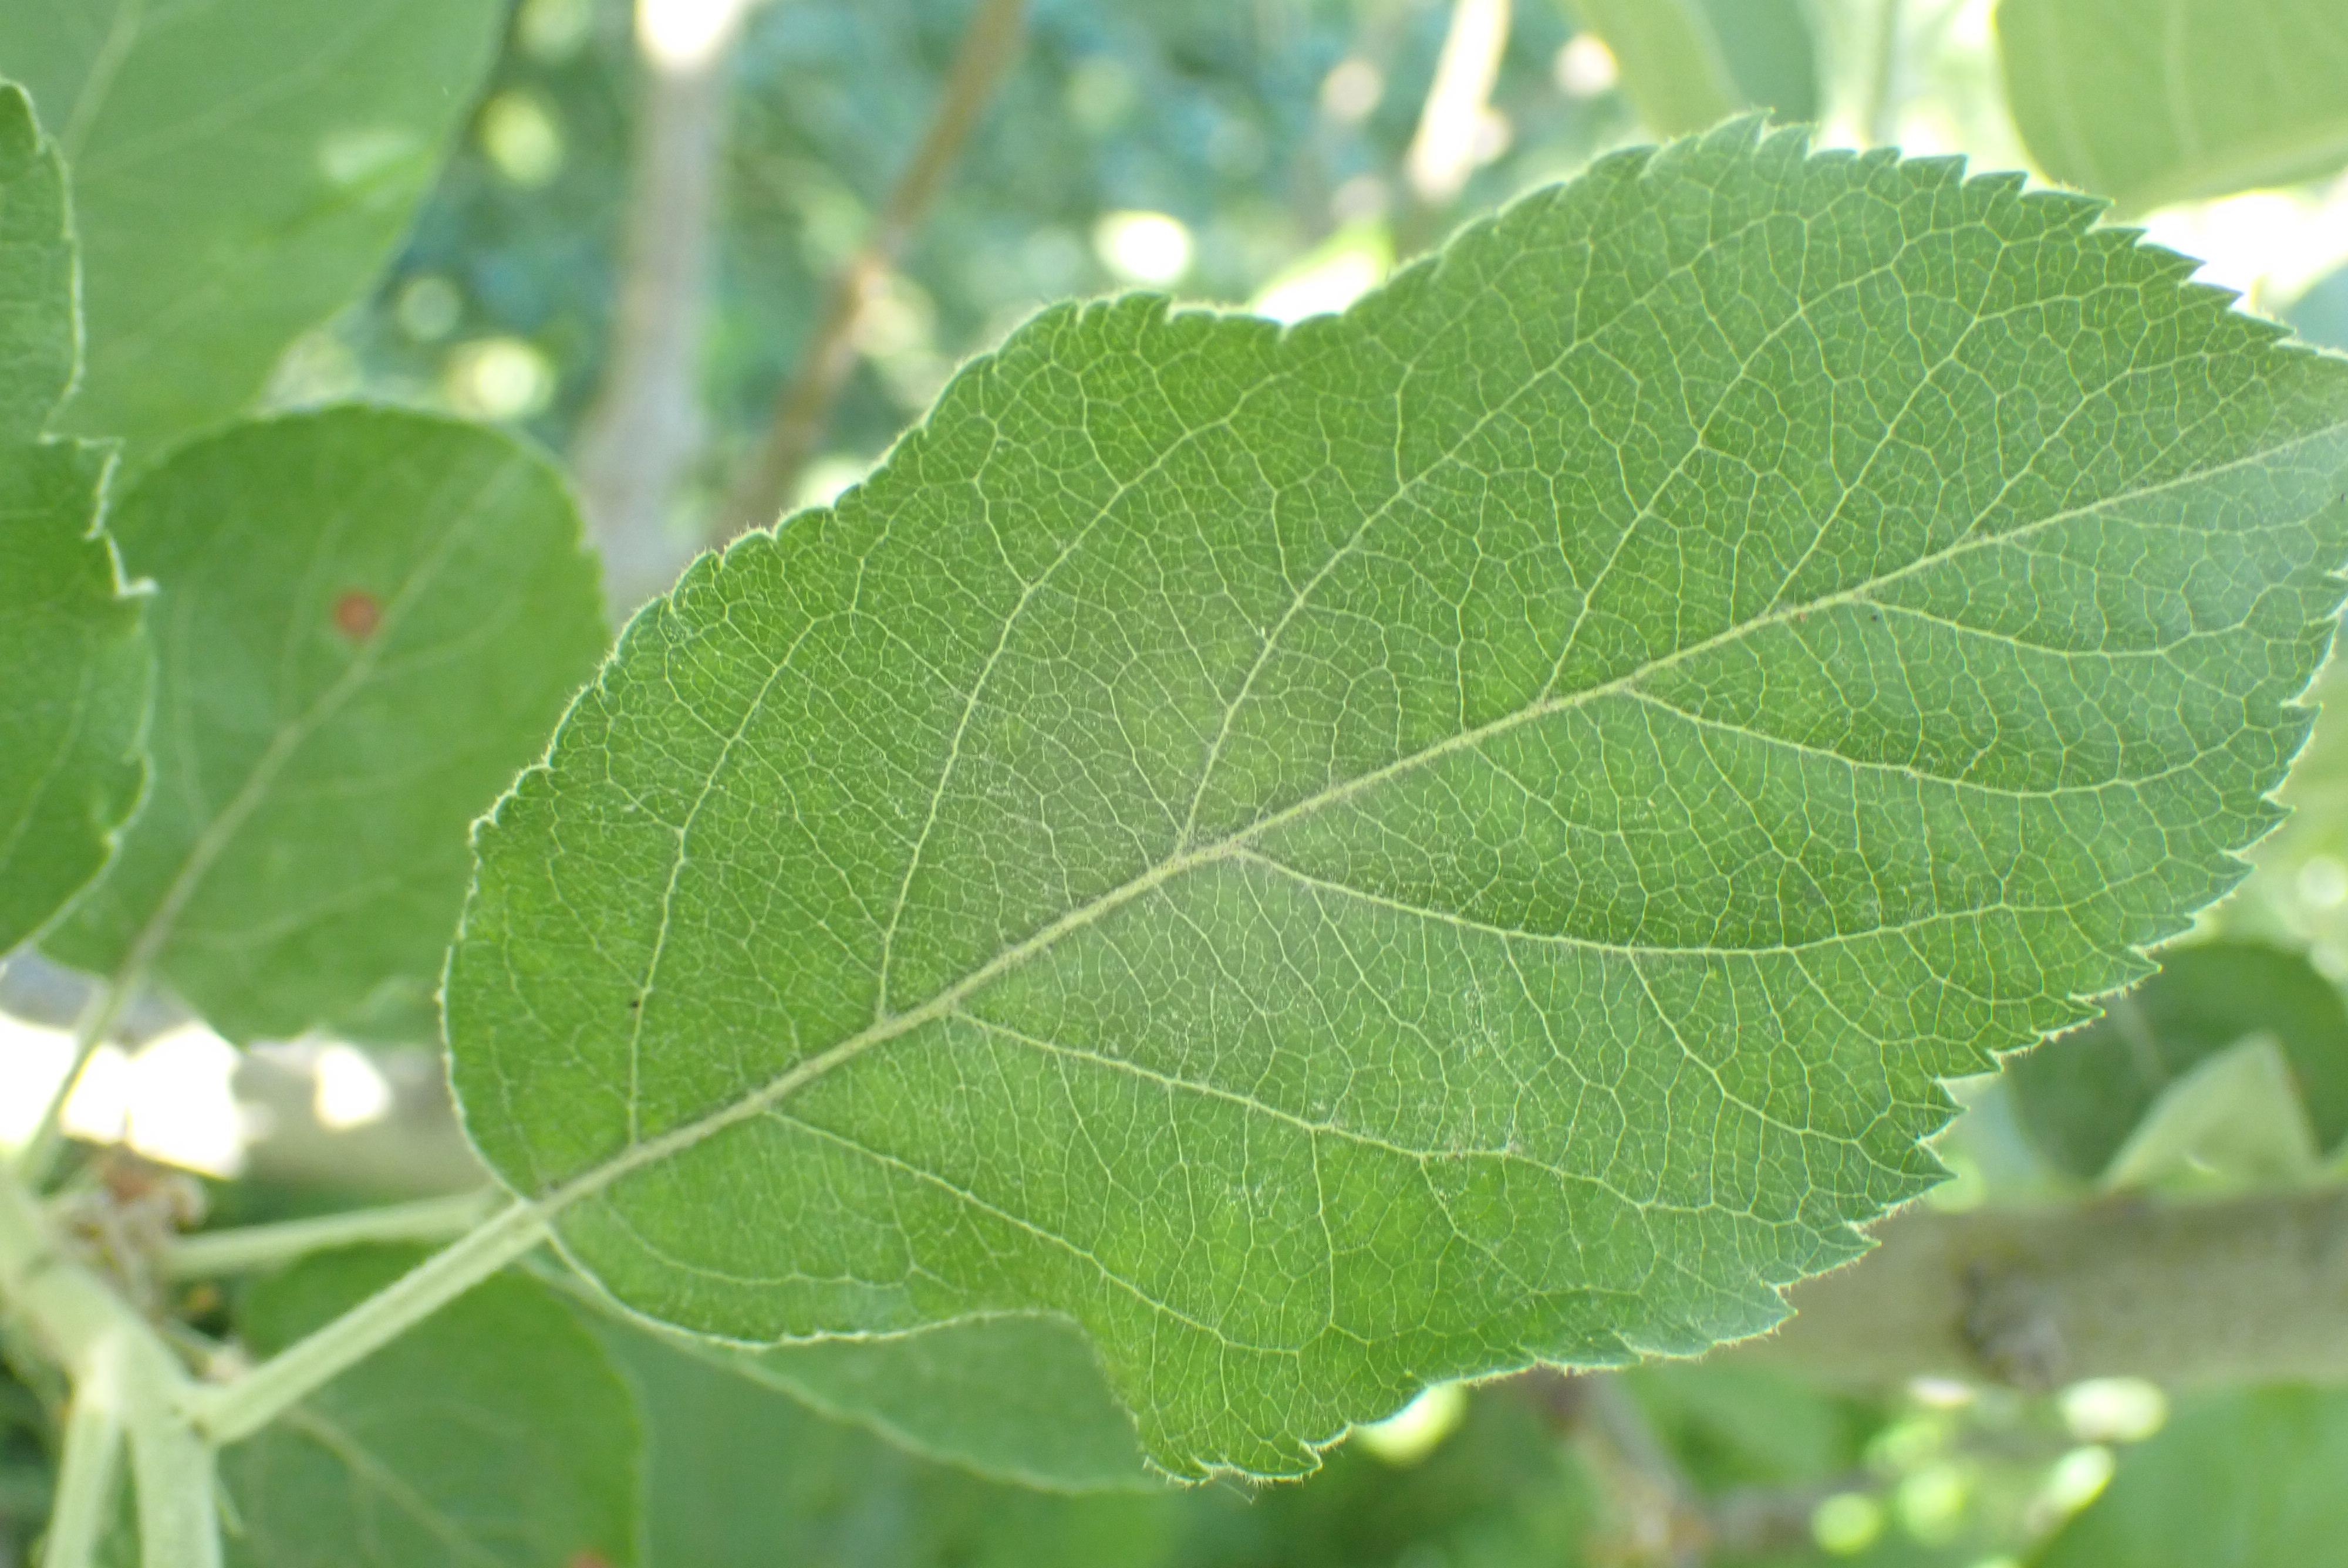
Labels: healthy